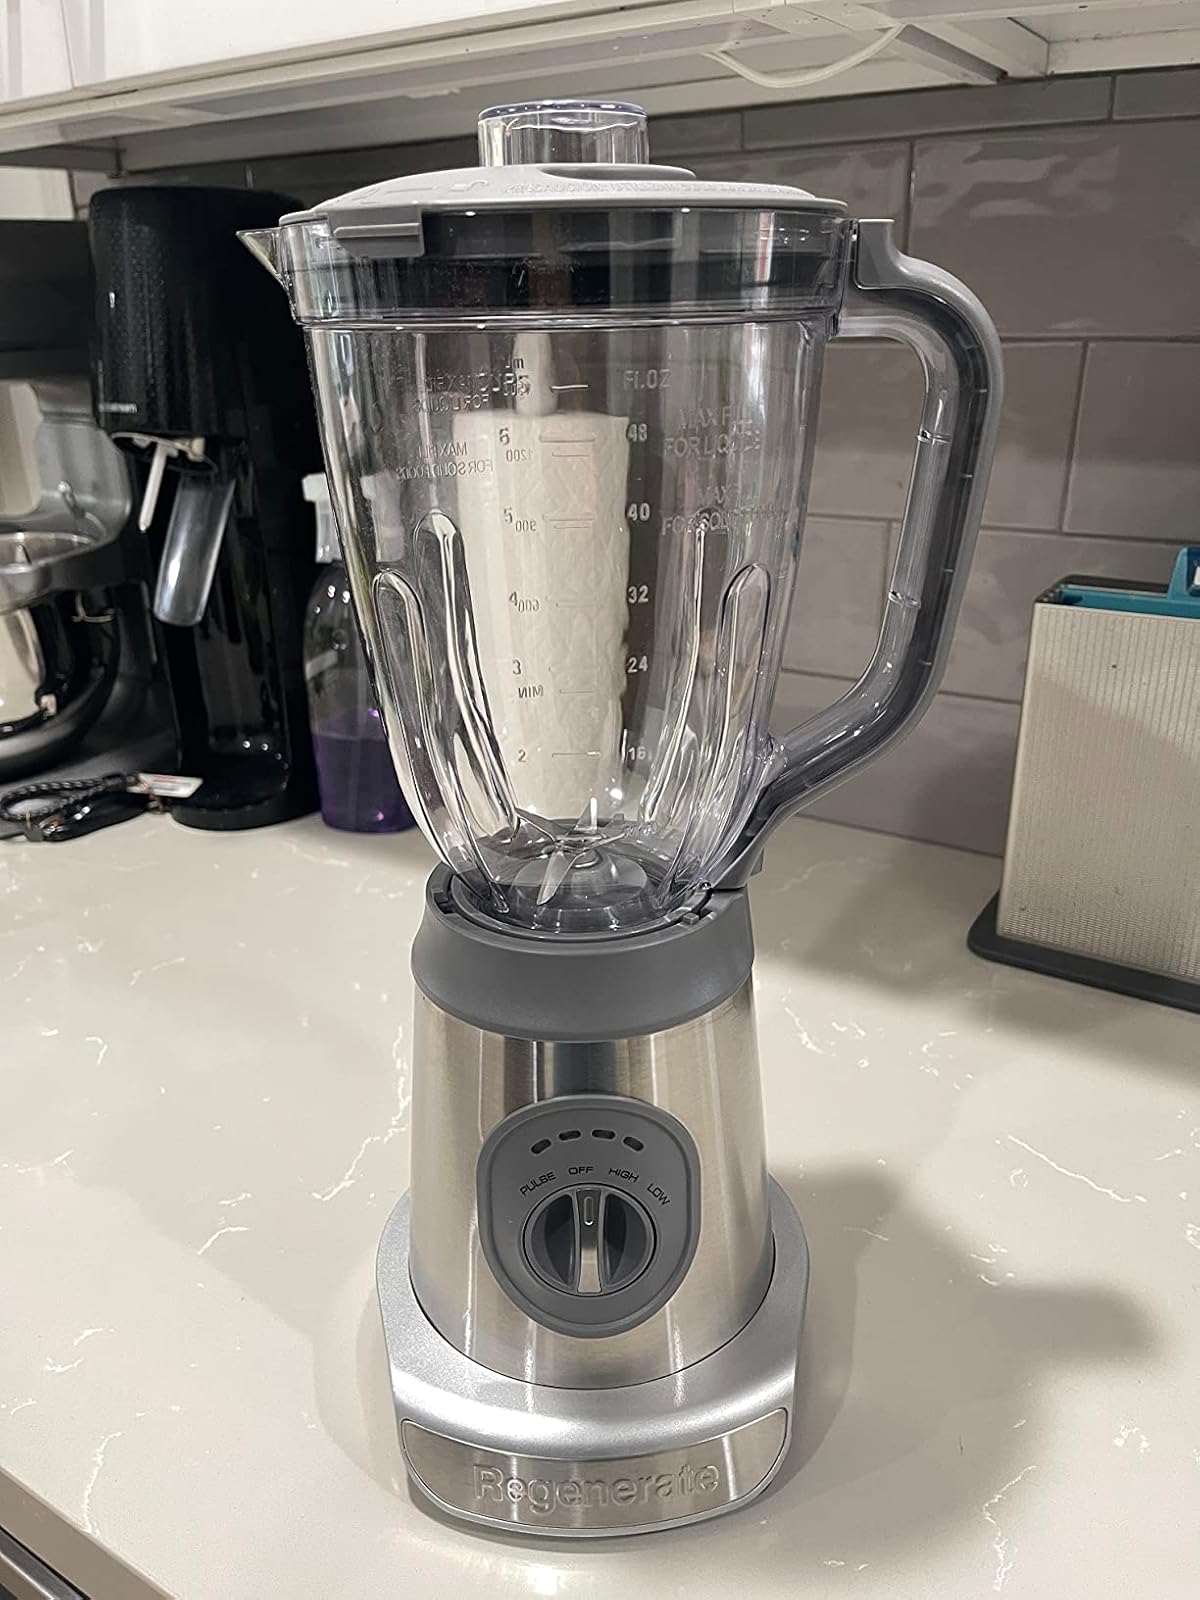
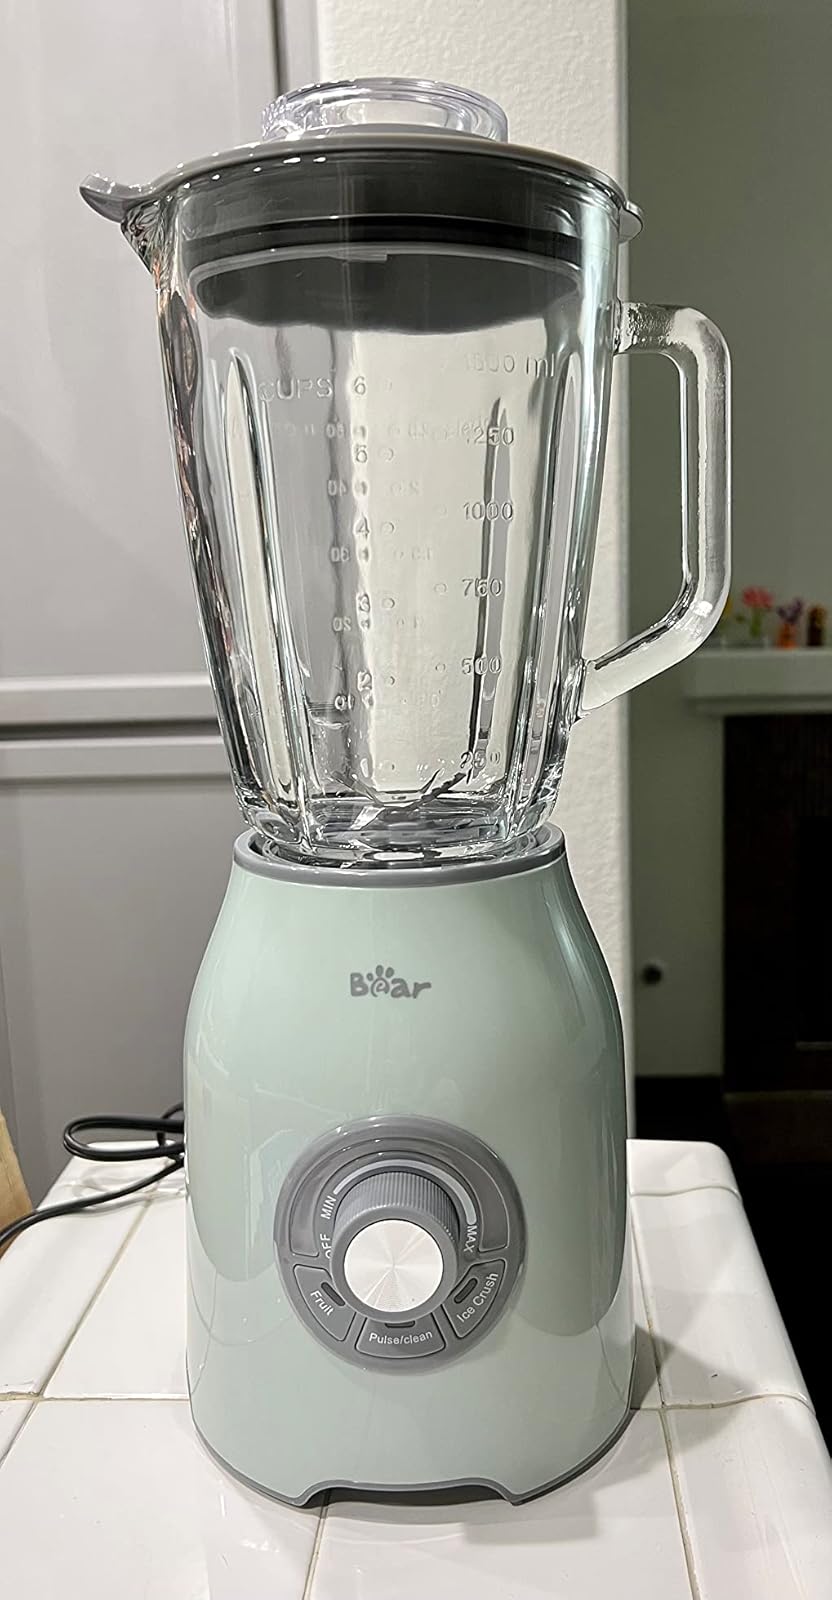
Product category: items_blender
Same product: no